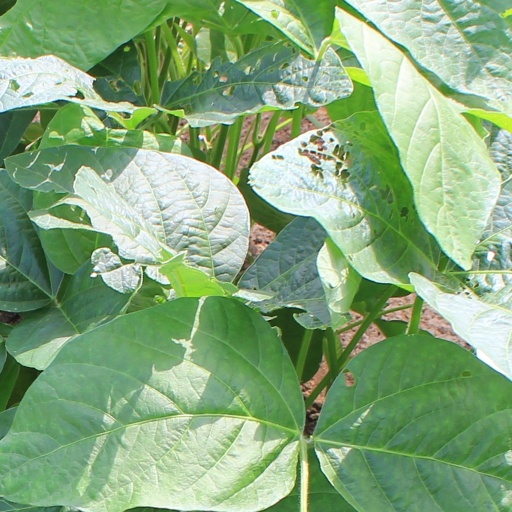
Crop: soybean